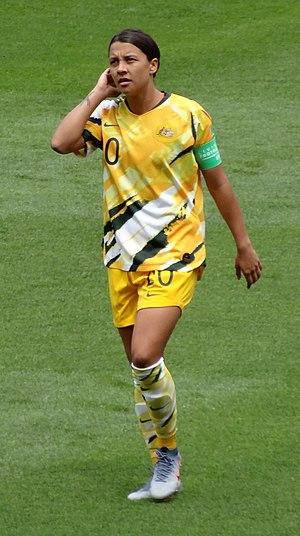
Samantha Peut Kerr, née le 10 septembre 1993, est une footballeuse internationale australienne évoluant au poste d'attaquant en faveur des Red Stars de Chicago dans la NWSL. En 2017, elle devient la meilleure buteuse de l'histoire de la NWSL et en 2019, celle de W-League.